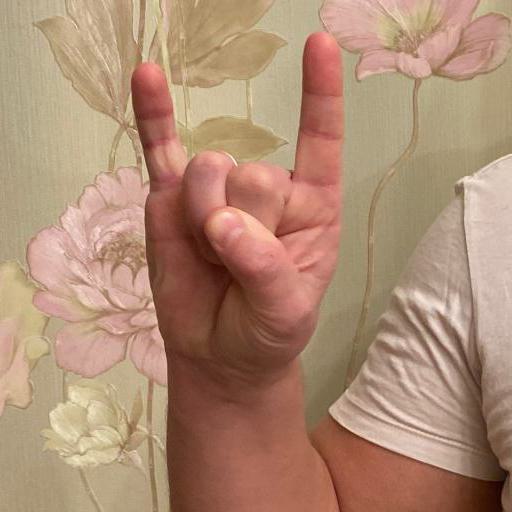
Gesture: rock